Cocker Spaniel

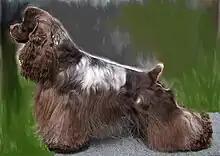
A recently groomed American Cocker Spaniel

American Cocker Spaniels were recognized by the AKC in 1878. Generally smaller than the English, separate classes were created for the two types in America in 1935 and the Cocker Spaniel Club of America discouraged breeding between the two types in 1938. The American Cocker Spaniel was recognized as a separate breed by the KC in the UK in 1970. The American Cocker Spaniel is referred to as the Cocker Spaniel within the United States.